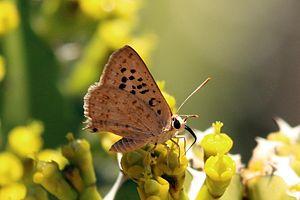
Les Aphnaeinae sont une sous-famille de lépidoptères de la famille des Lycaenidae. Elle comporte 278 espèces, réparties dans 17 genres. La plupart sont originaires d'Afrique, et certaines d'Asie.